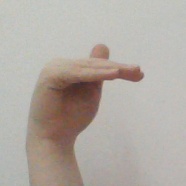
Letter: khaa